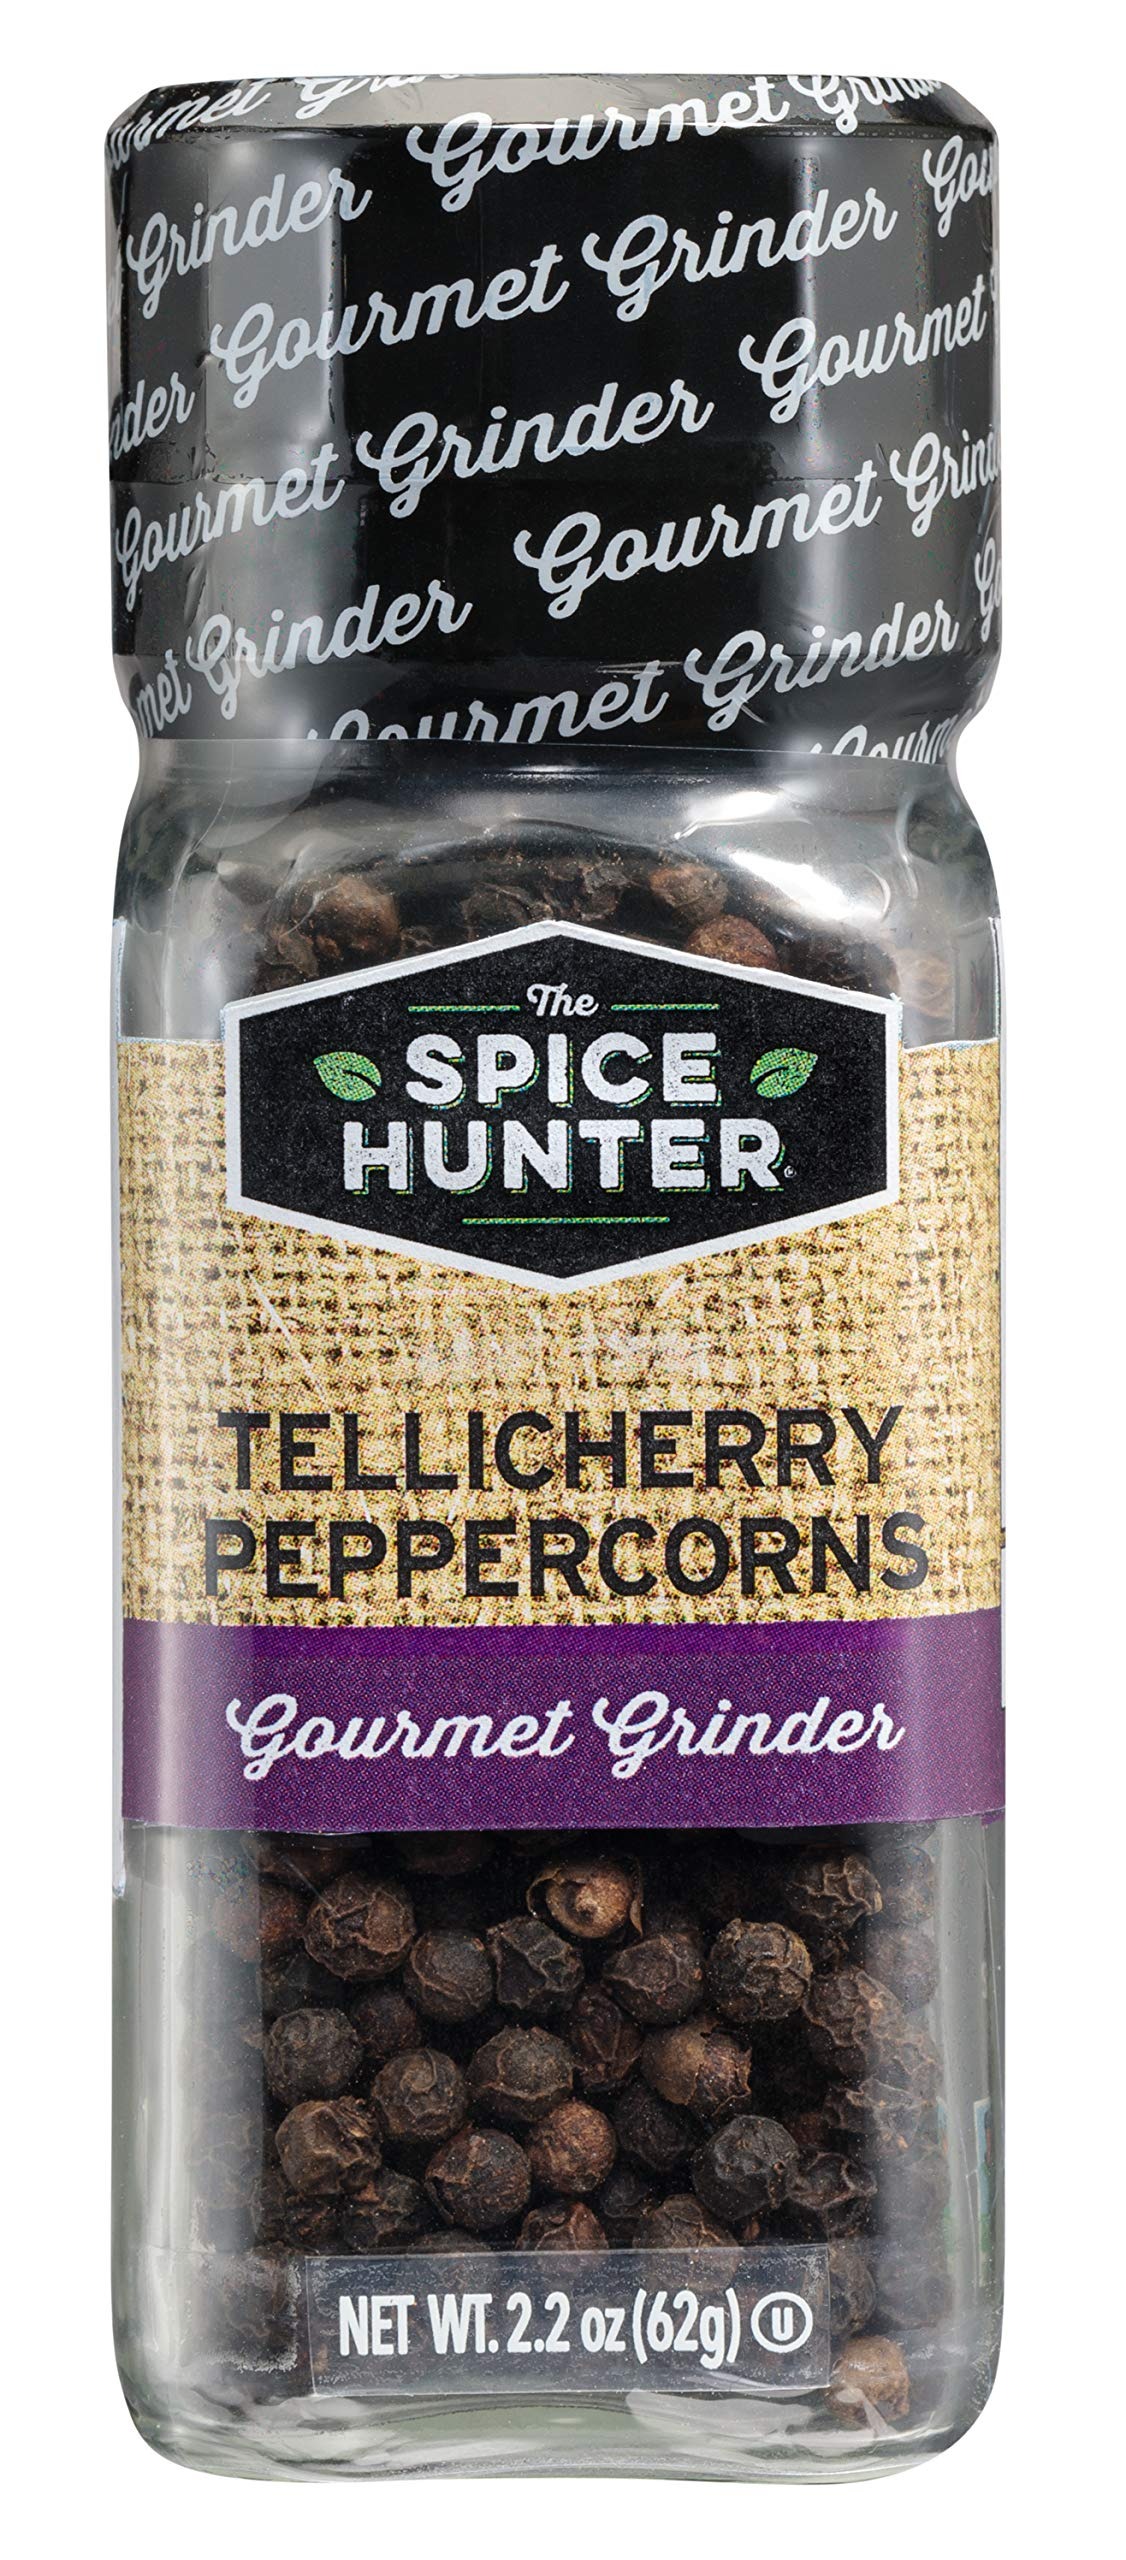
Item Name: The Spice Hunter Peppercorns, Black, Tellicherry, Whole, 2.2-Ounce Jar
Bullet Point 1: Peppercorns, Black, Tellicherry, Whole, 2.2-Ounce Jar
Bullet Point 2: Includes peppercorns, black, tellicherry
Bullet Point 3: All natural; Salt-free
Bullet Point 4: Contain no MSG or preservatives
Bullet Point 5: 100 percent organic herbs and spices
Value: 2.2
Unit: oz

Price: 10.29